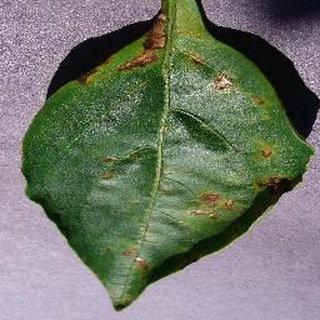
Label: bell_pepper_bacterial_spot